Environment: real
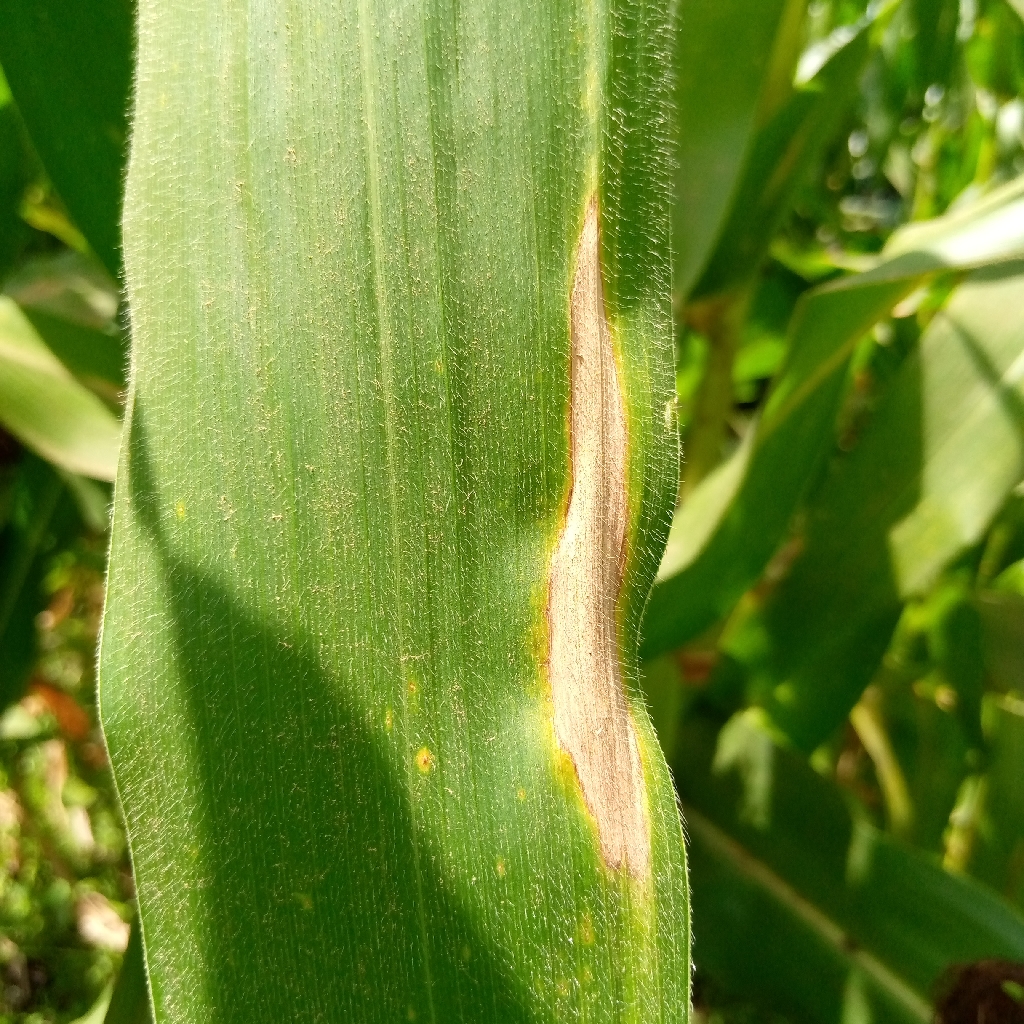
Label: northern_corn_leaf_blight